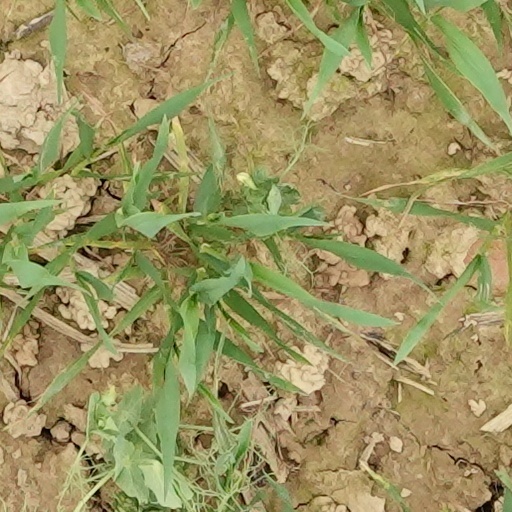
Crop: wheat